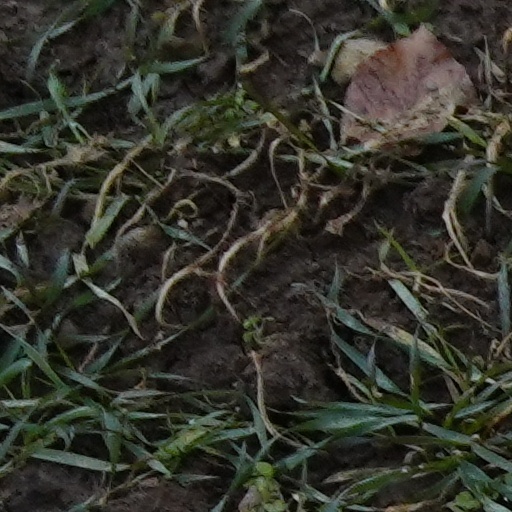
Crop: wheat